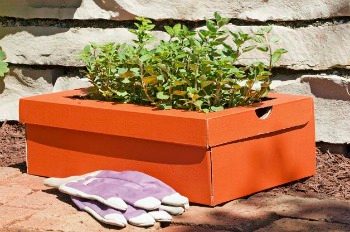
Label: cardboard